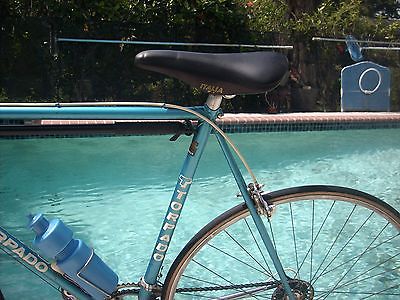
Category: bicycle